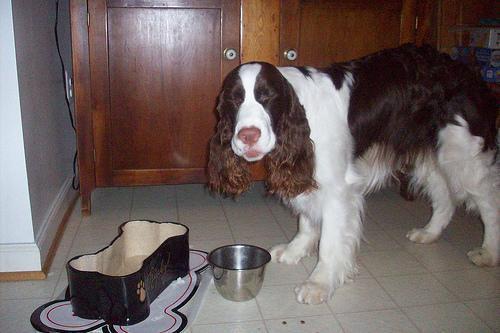
English_springer